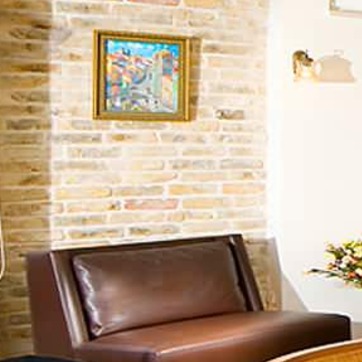
Material: brick